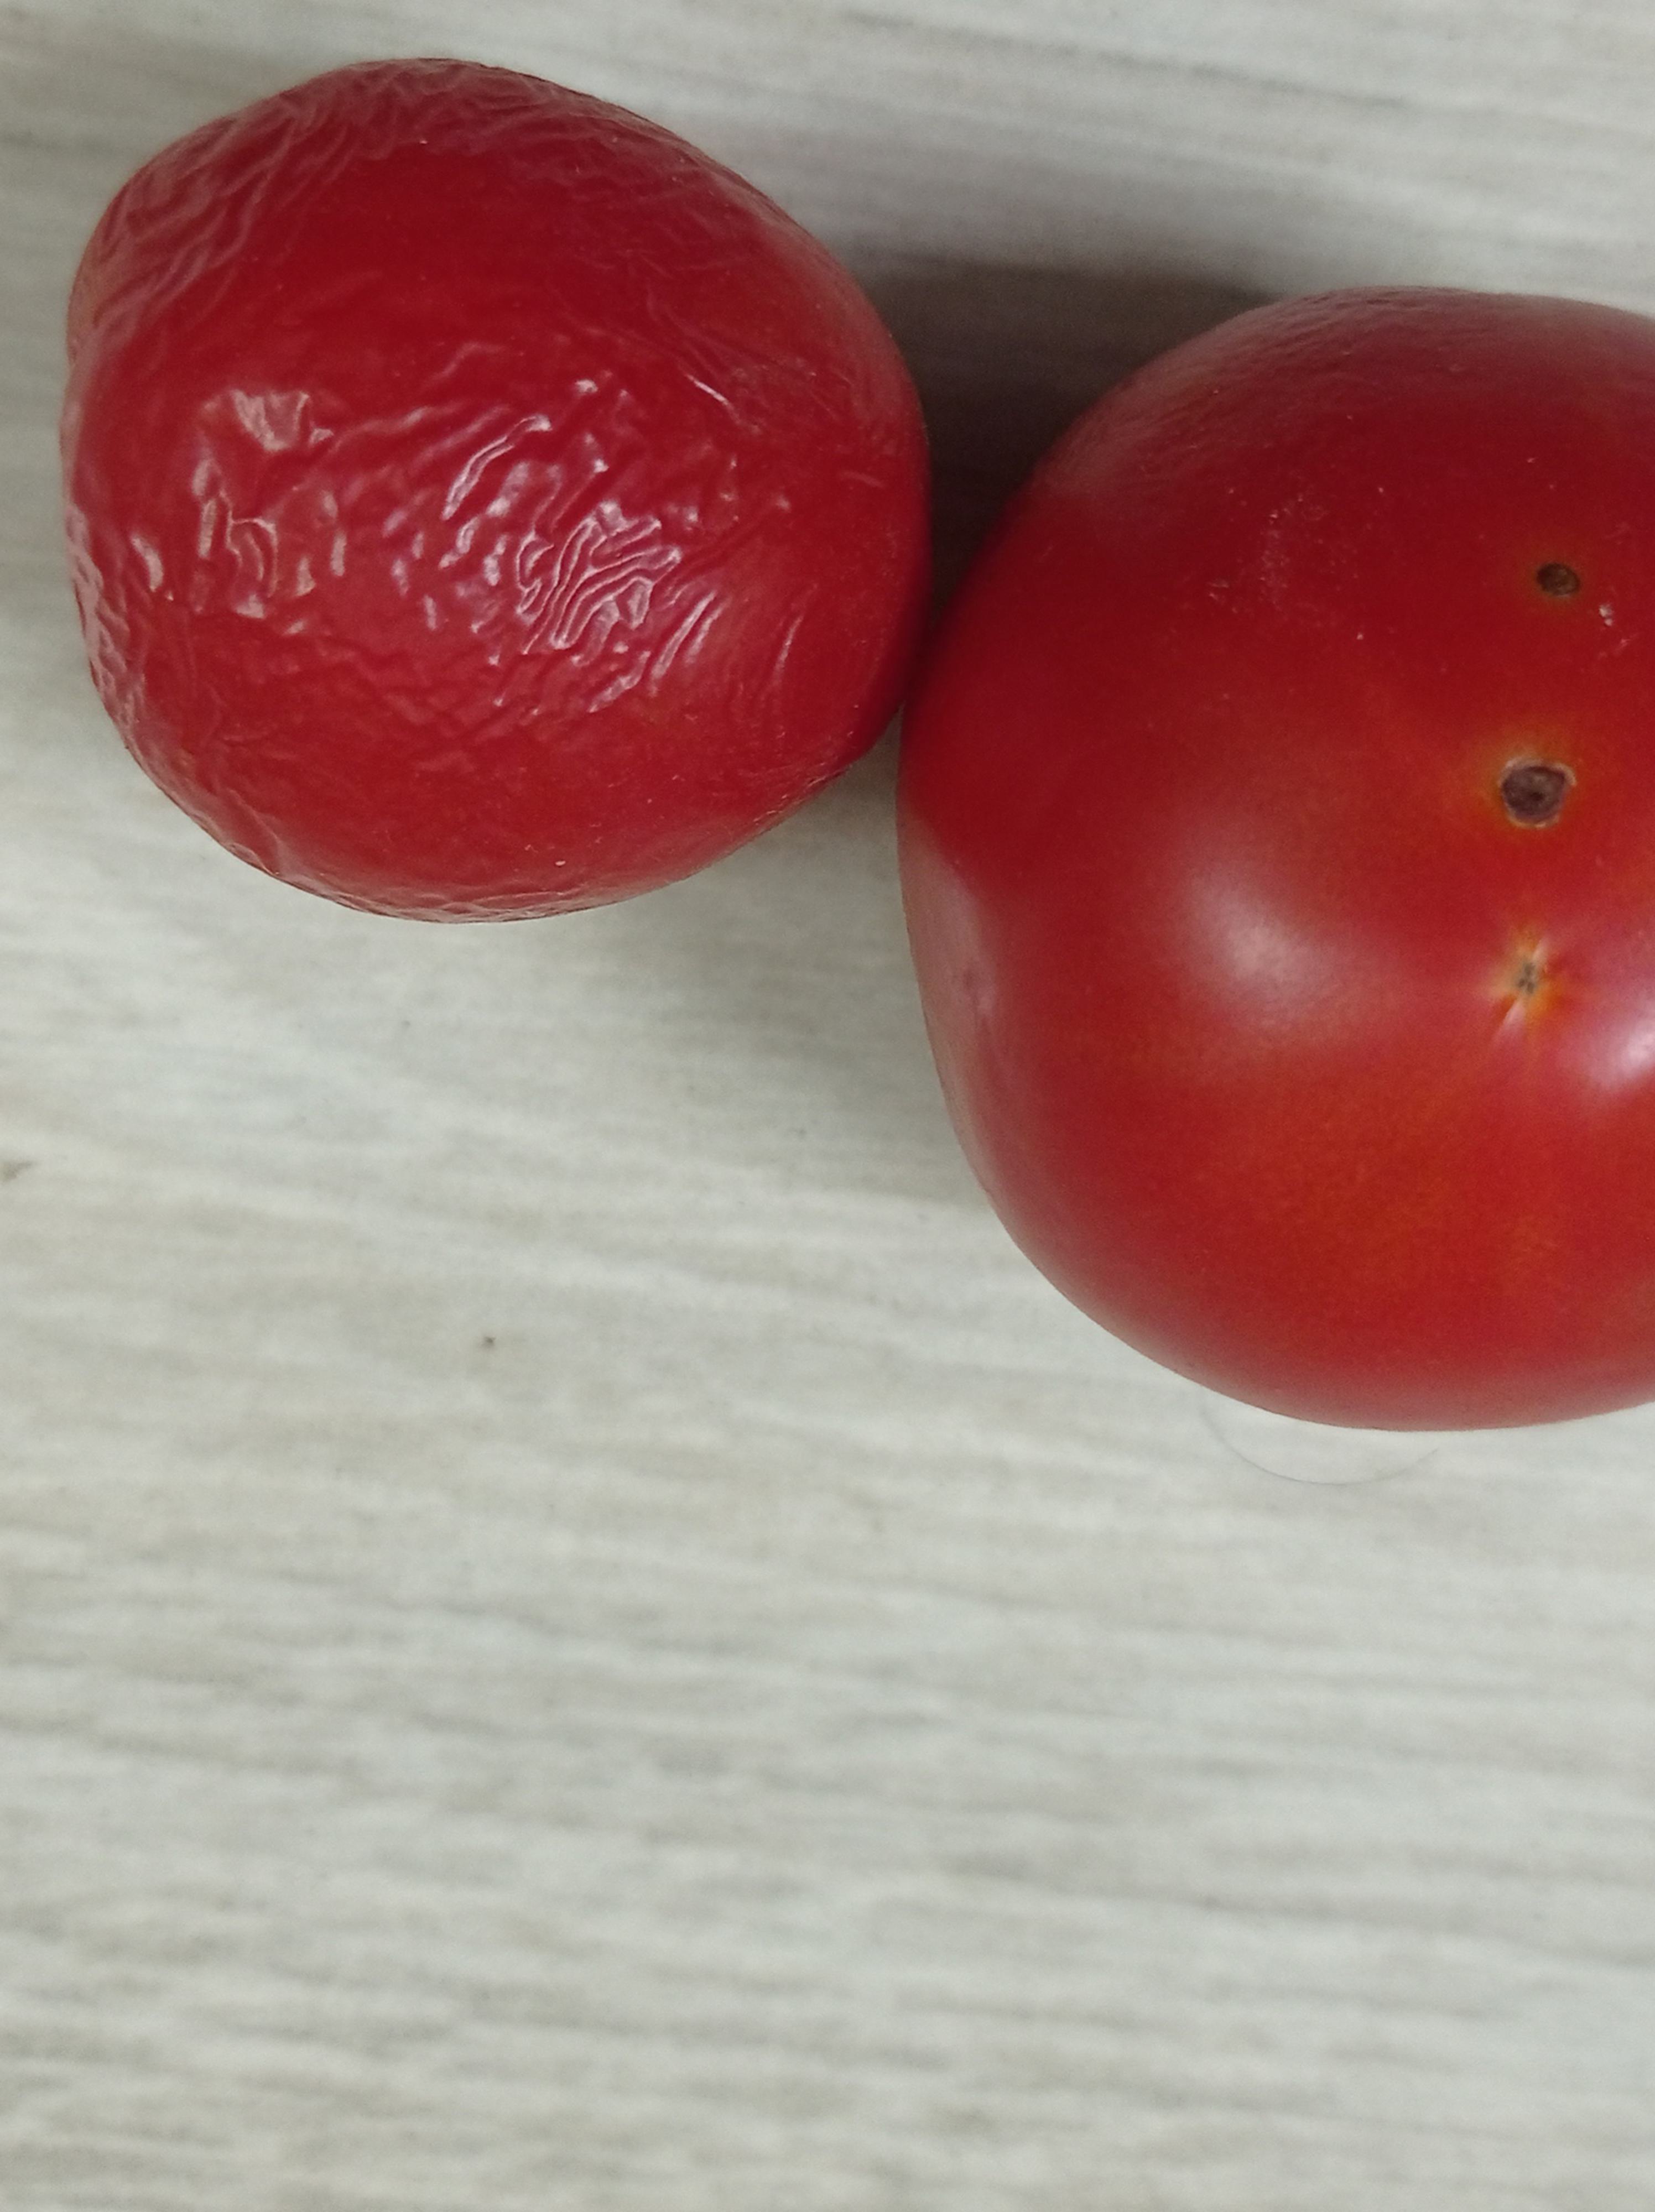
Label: Fresh